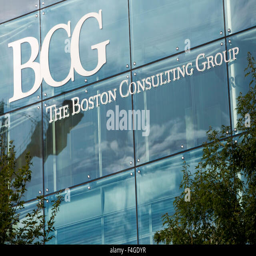
a logo sign outside of an office building occupied by consultant on october